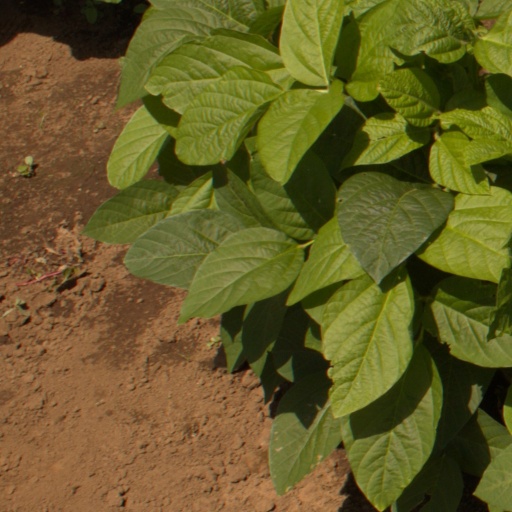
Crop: soybean